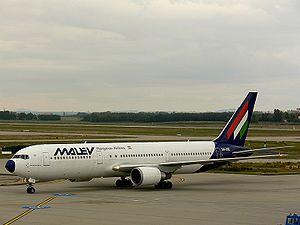
Malév Hungarian Airlines est une compagnie aérienne nationale hongroise ayant opéré de 1946 à 2012. Son nom hongrois complet est Magyar Légiközlekedési Vállalat. Elle effectuait des vols internationaux sur 2 continents depuis sa plate-forme de correspondance à l'aéroport international de Budapest-Ferihegy. Elle a fait partie de l'alliance Oneworld de 2007 à la suspension de ses activités.